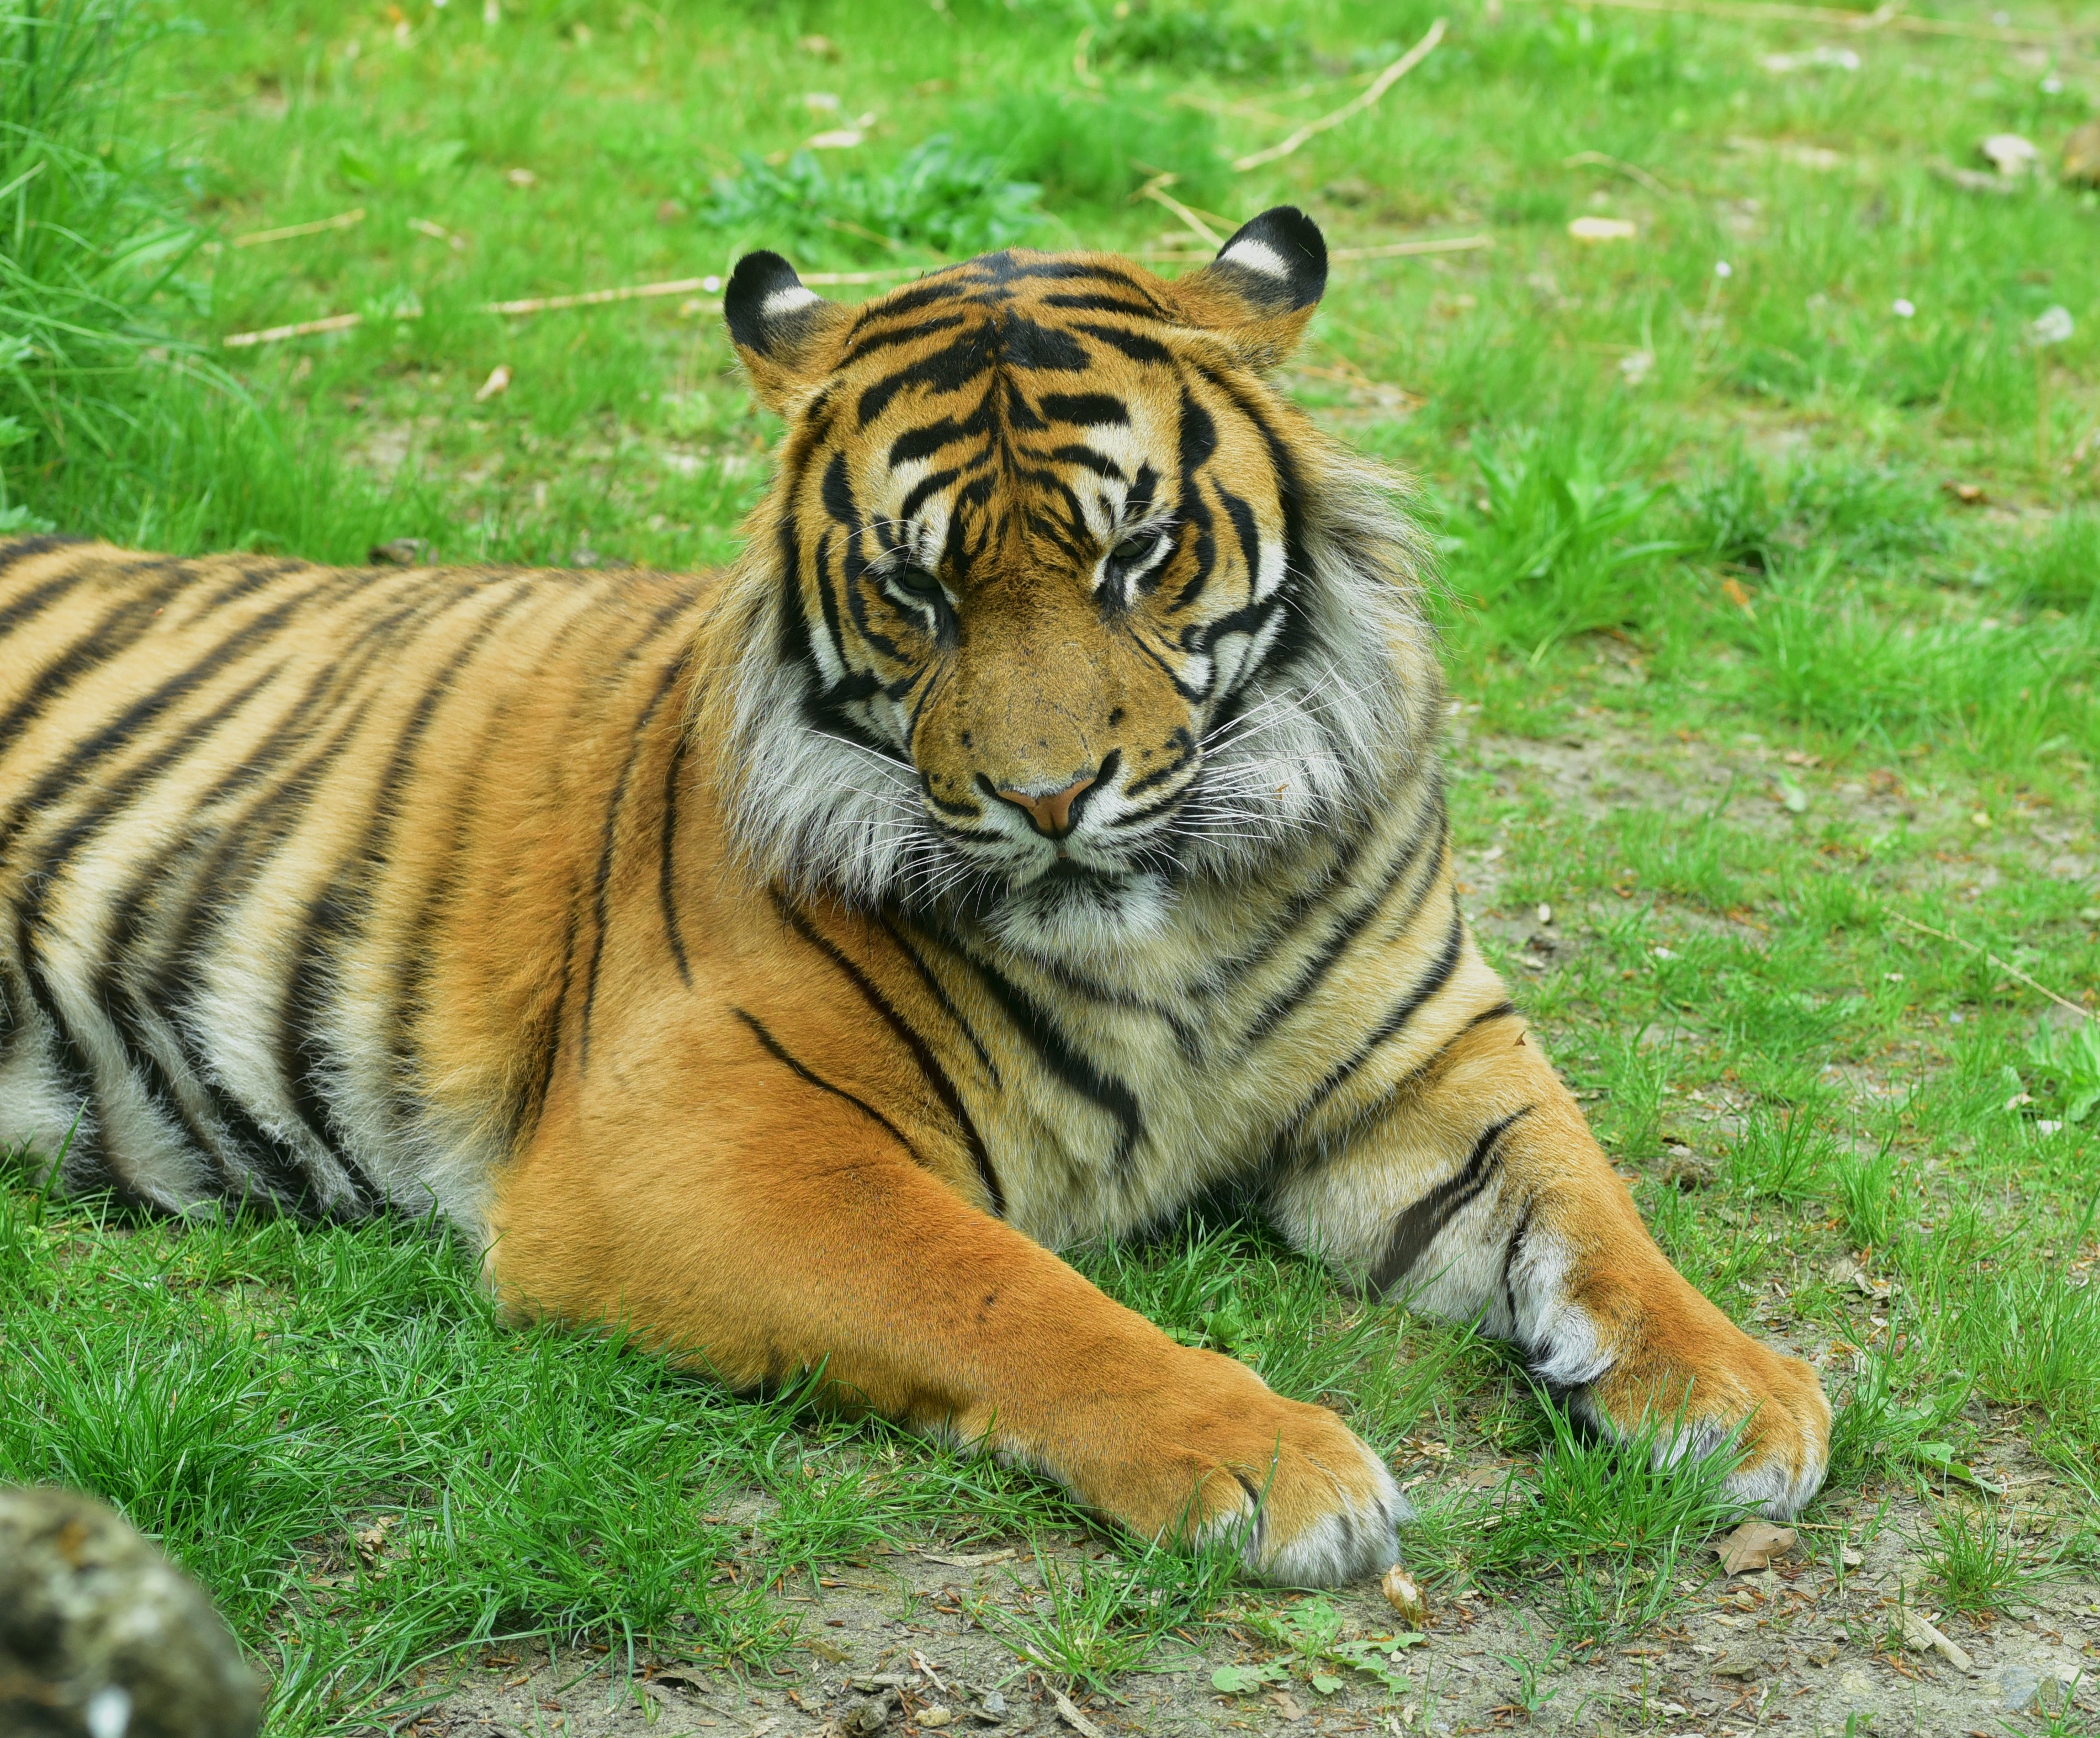
wildlife, zoo, cat, mammal, predator, fauna, tiger, vertebrate, animal world, dangerous, big cats, cat like mammal